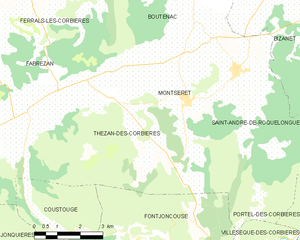
Carte des communes françaises: Thézan-des-Corbières
Thézan-des-Corbières est une commune française, située dans le département de l'Aude en région Occitanie.